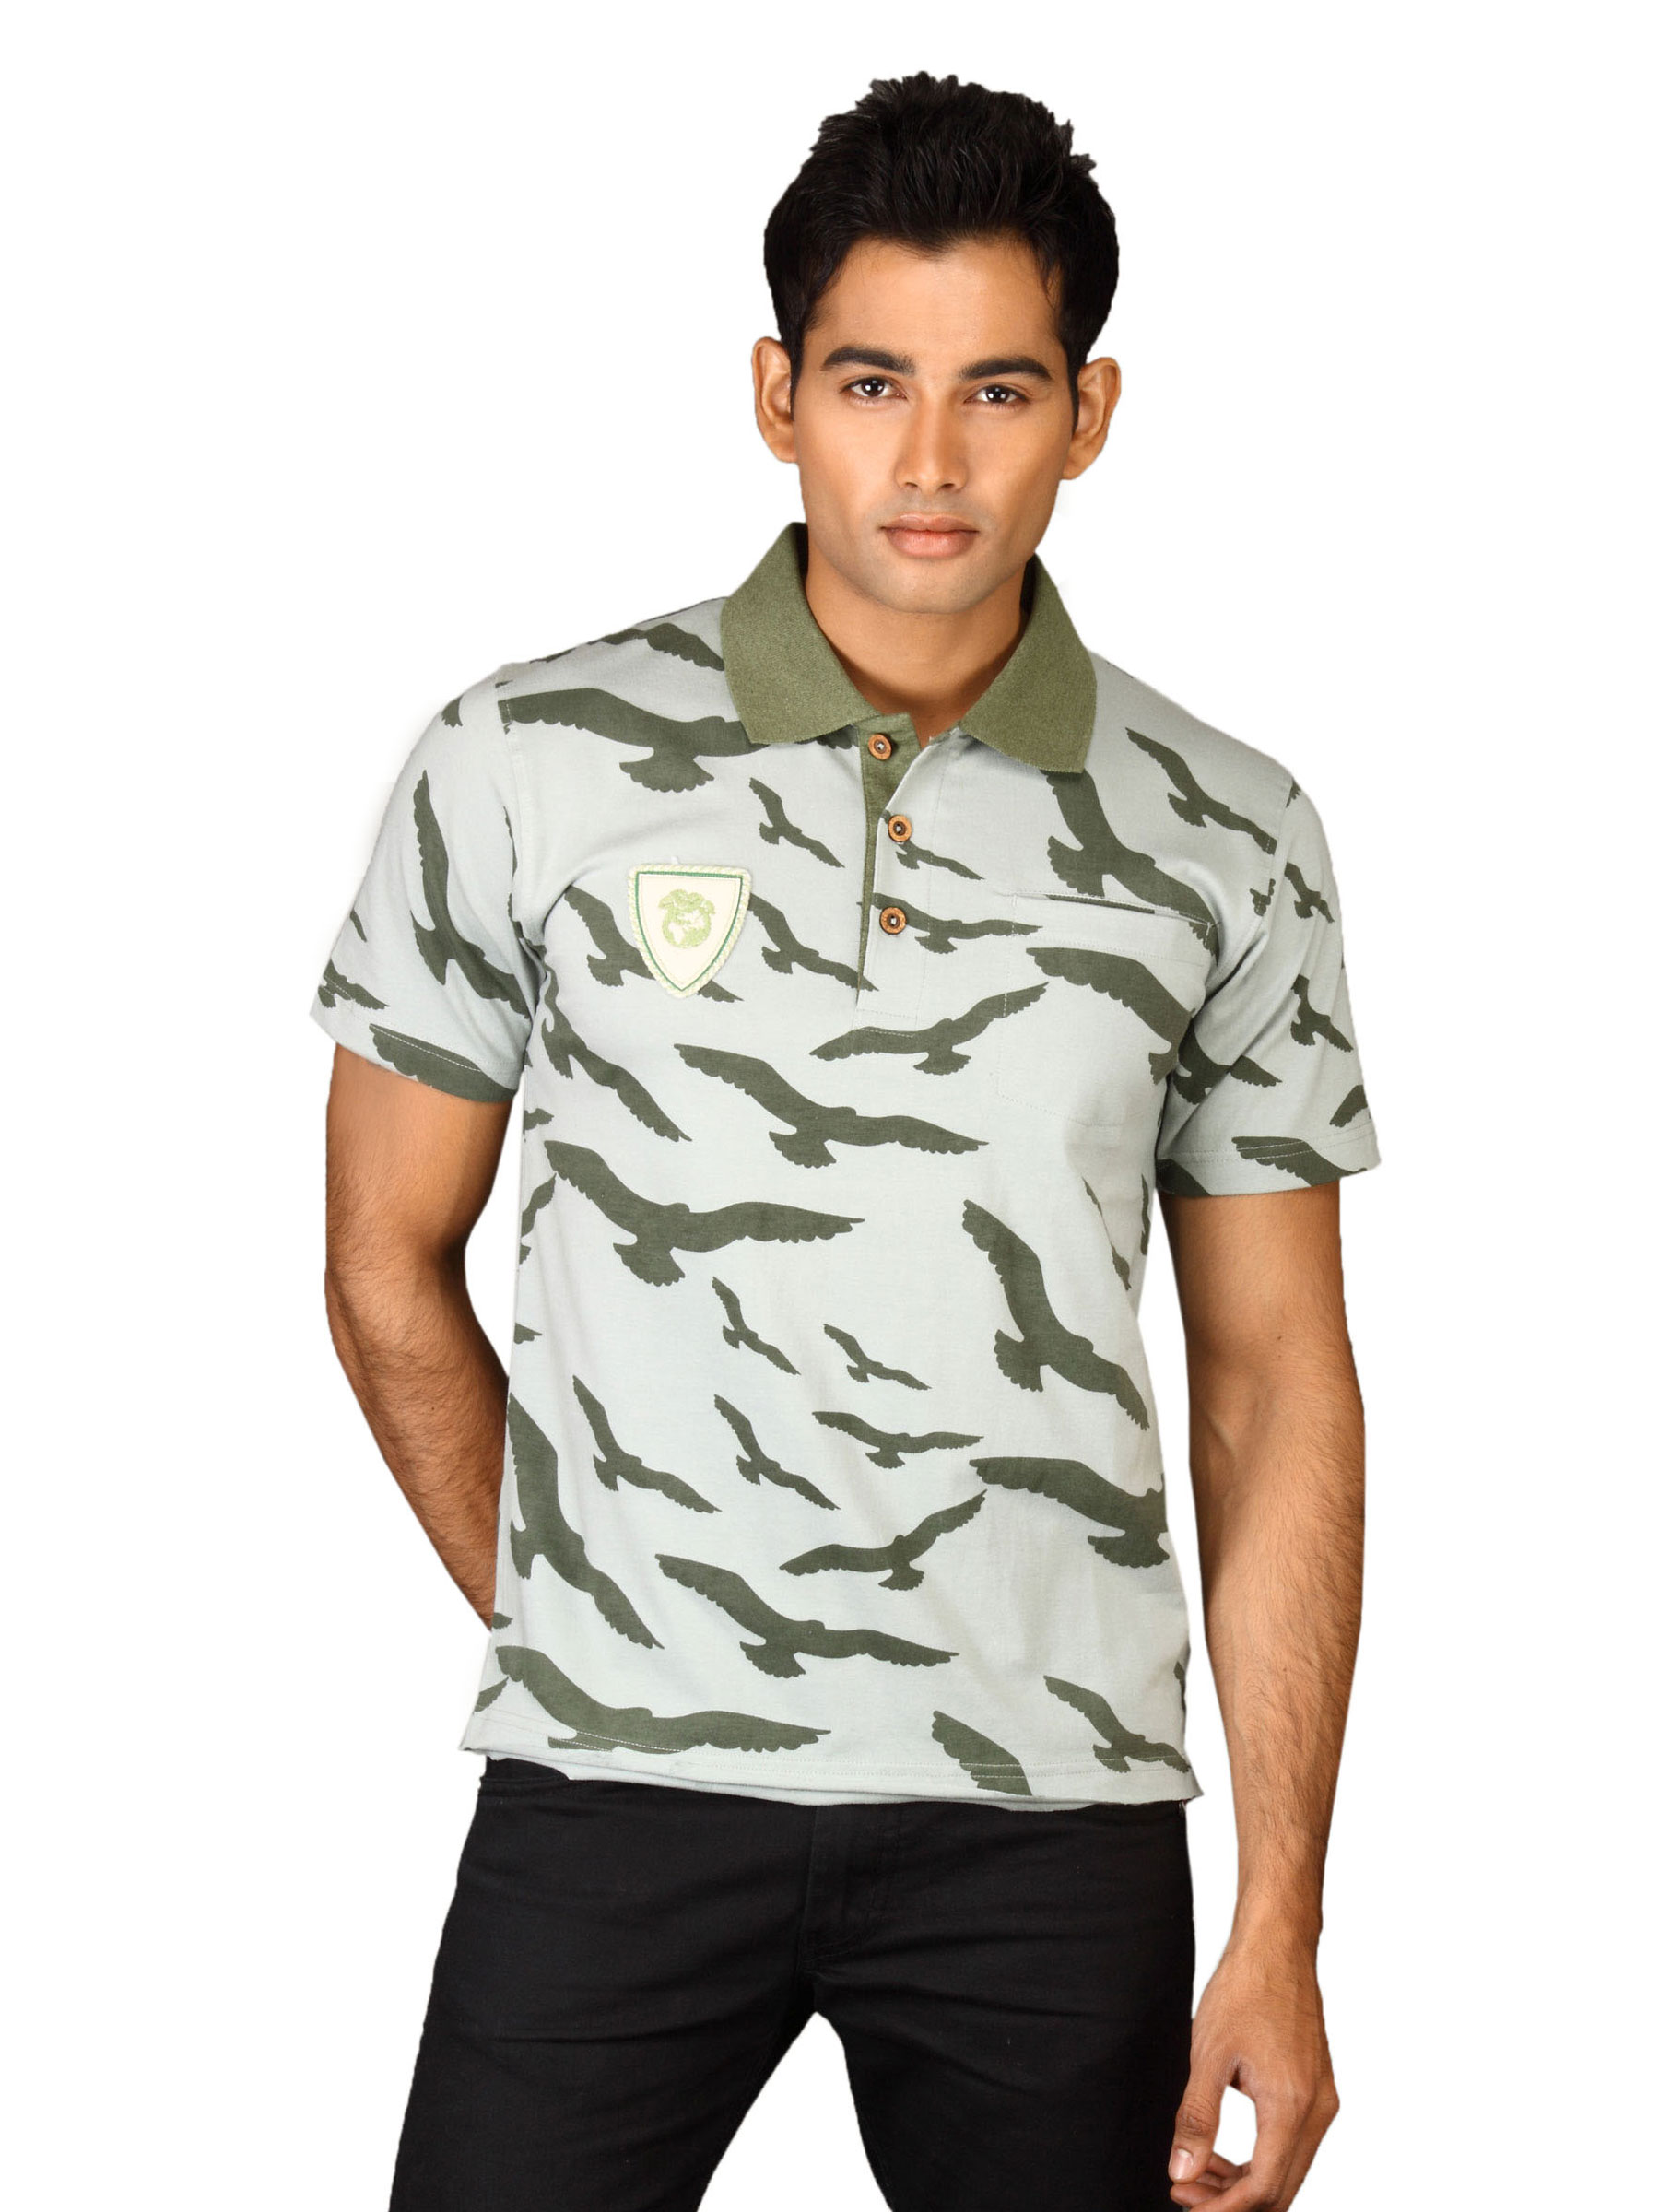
DUSG Men's Bharatpur Organic Cotton Green T-shirt
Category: Apparel / Topwear / Tshirts
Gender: Men
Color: Green
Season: Summer 2011
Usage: Casual